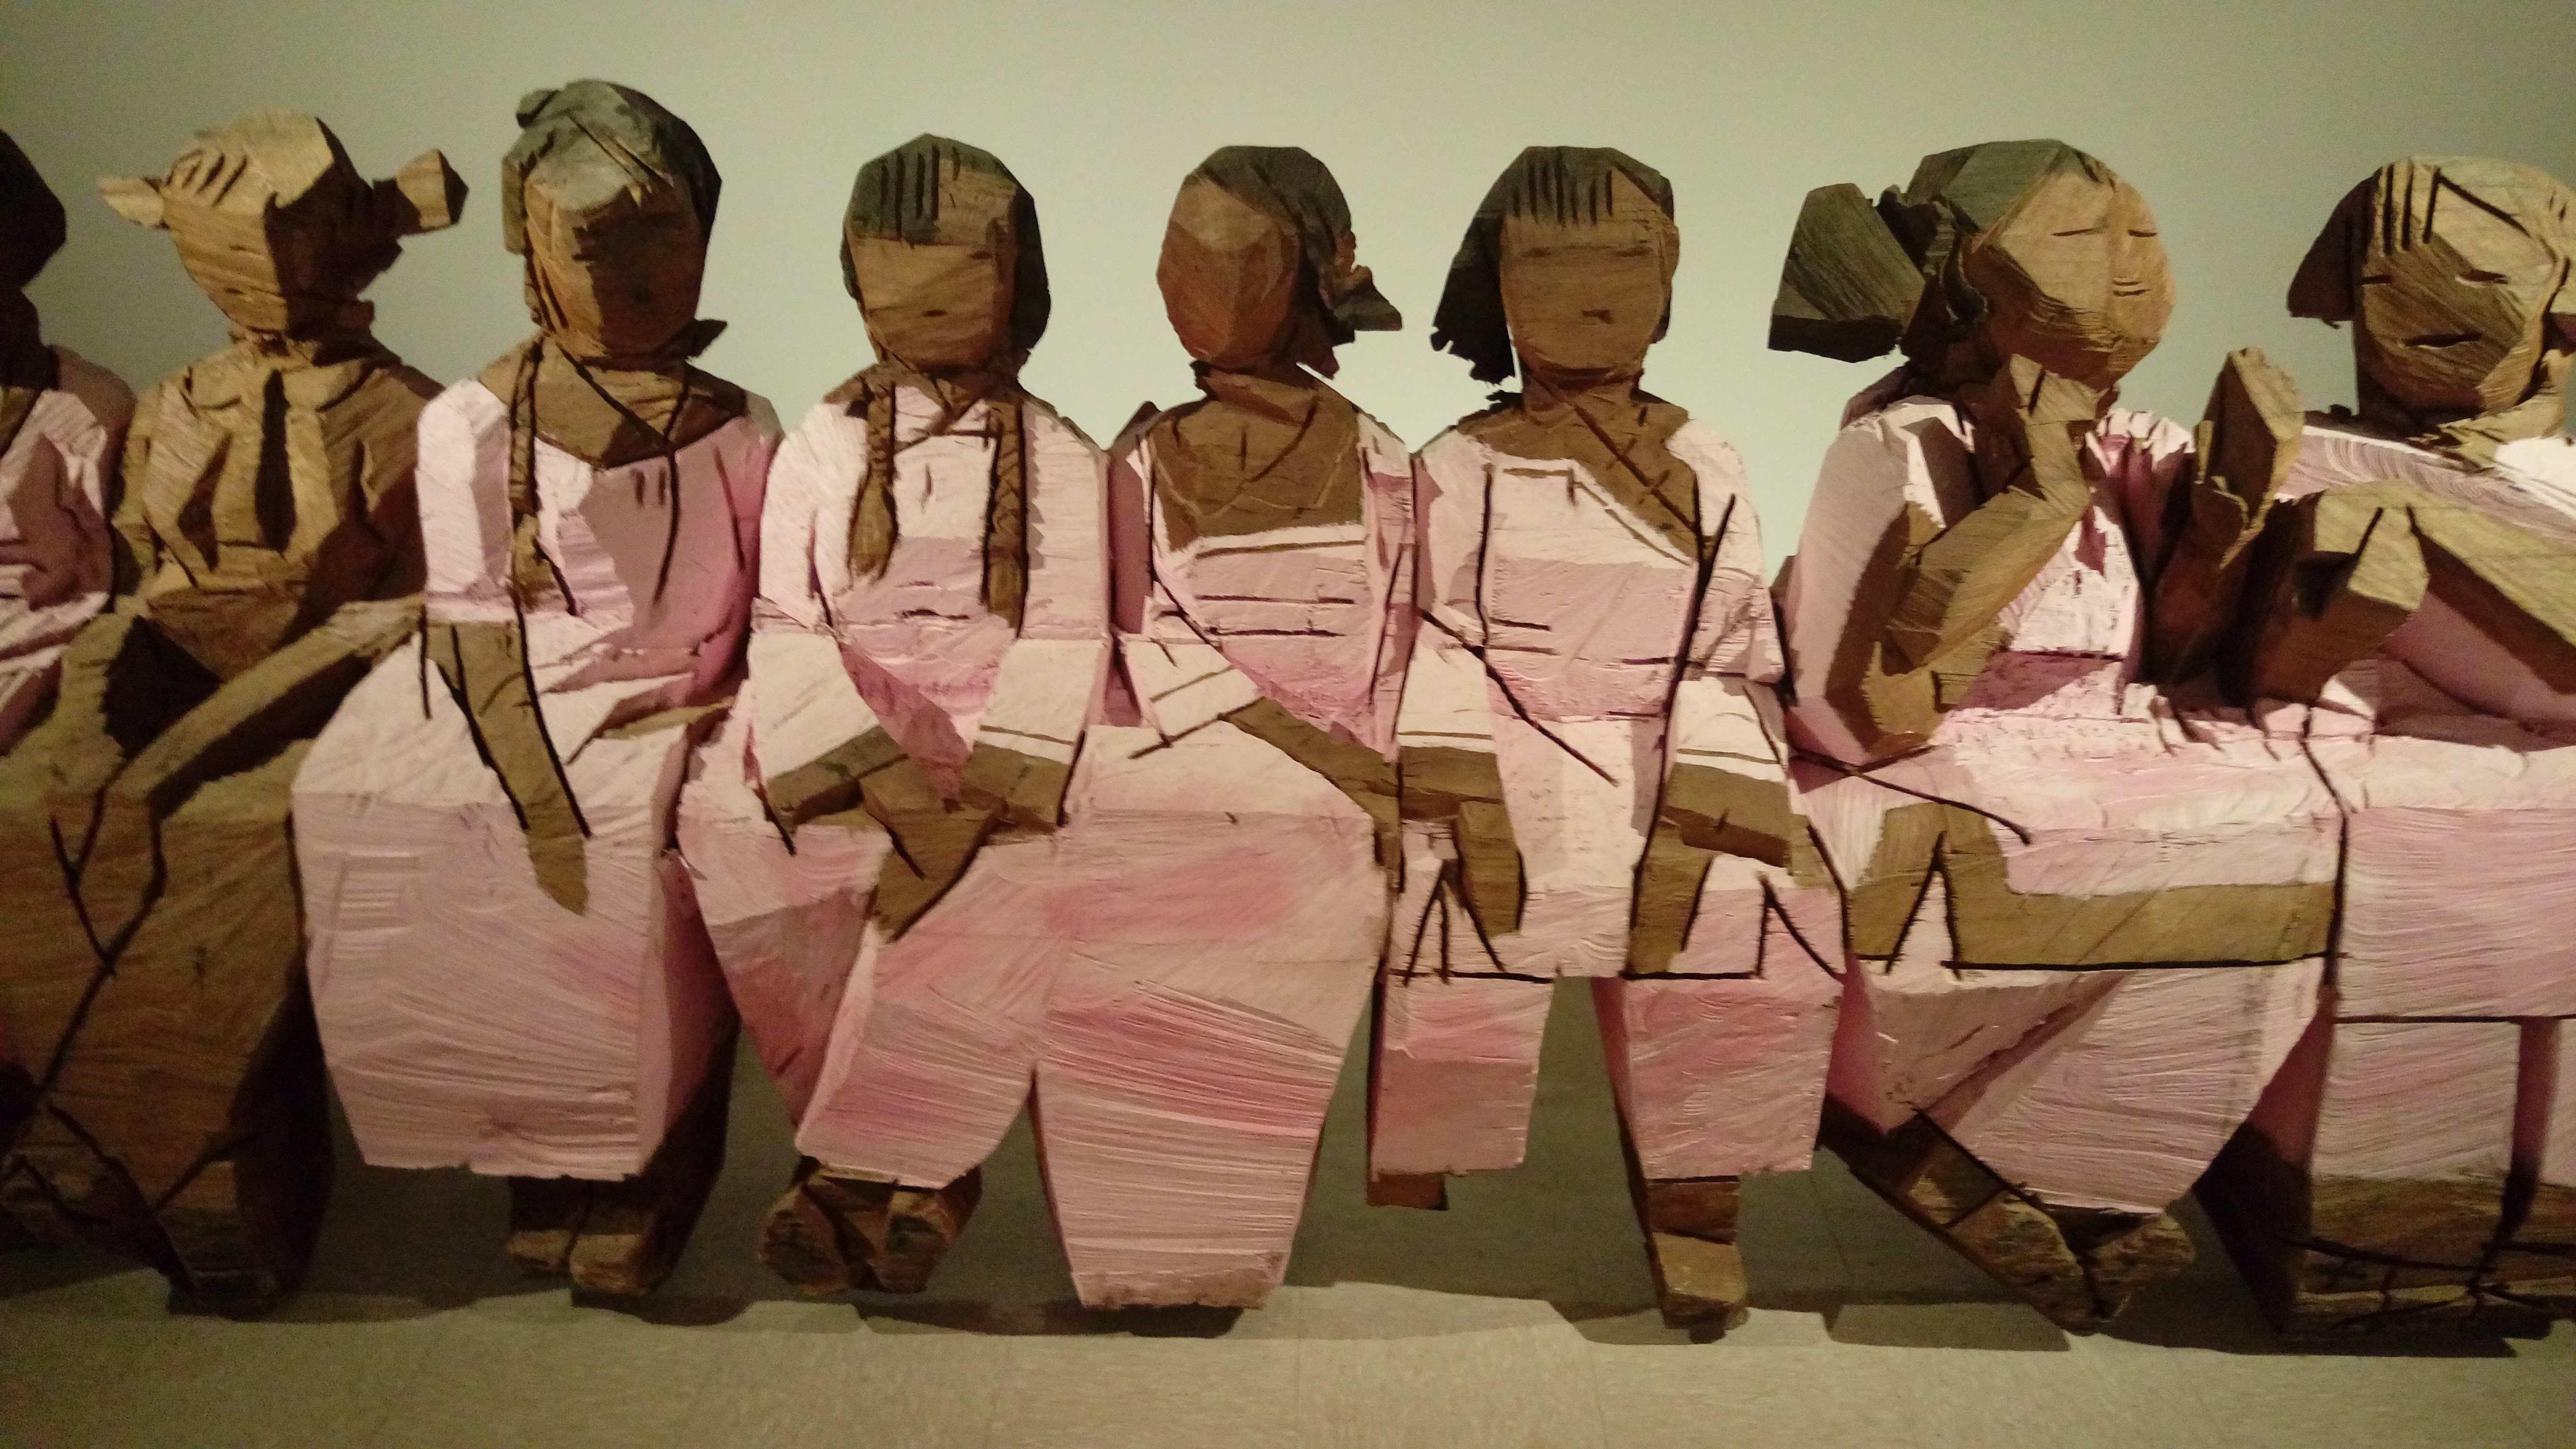
wood, statue, fashion, painting, art, wood carving, zhu ming, aboriginal princess